Fuzzball (string theory)

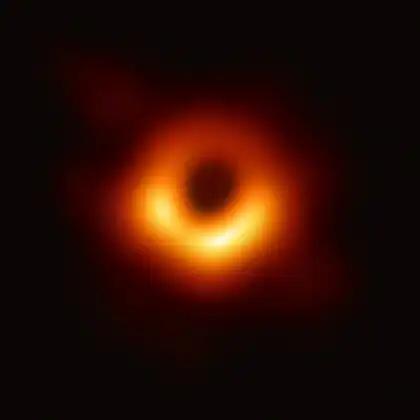
False-color view of the supermassive black hole M87* at the center of the galaxy Messier 87. This image was captured using 230 GHz (1.3 mm) microwaves. At around  , M87* emits invisible Hawking radiation with a peak-emission wavelength 43 times larger than the orbital diameter of Neptune.

Fuzzball theory resolves a long-standing conflict between general relativity and quantum mechanics by holding that quantum information is preserved in fuzzballs and that Hawking radiation originating within the Planck-scale quantum foam just above a fuzzball's surface is subtly encoded with that information. As a practical matter, however, Hawking radiation is virtually impossible to detect because black holes emit it at astronomically low power levels and the individual photons constituting Hawking radiation have extraordinarily little energy. This underlies why theoretically perfectly quiescent black holes (ones in a universe containing no matter or other types of electromagnetic radiation to absorb) evaporate so slowly as they lose energy (and equivalent amounts of mass) via Hawking radiation; even a modest black hole would require times the current age of the Universe to vanish. Moreover, a top-of-the-list supermassive black hole would require ten million-trillion-trillion times longer still to evaporate: times the age of the Universe.